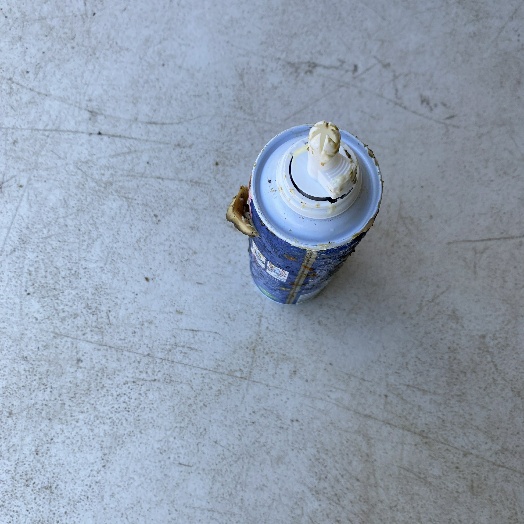
Label: Metal